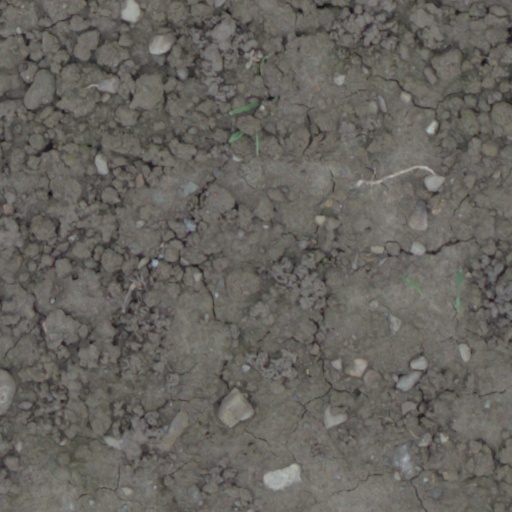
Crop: wheat